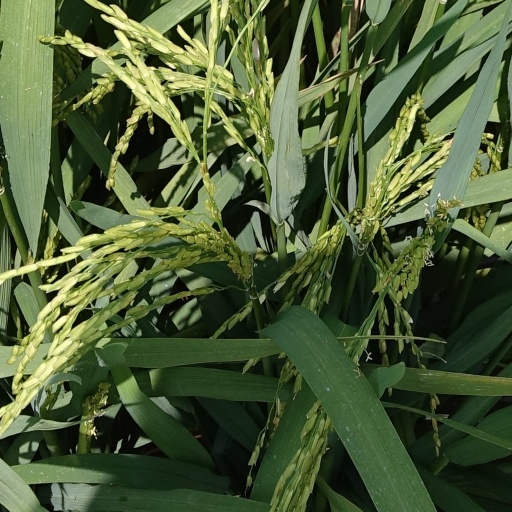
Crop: rice